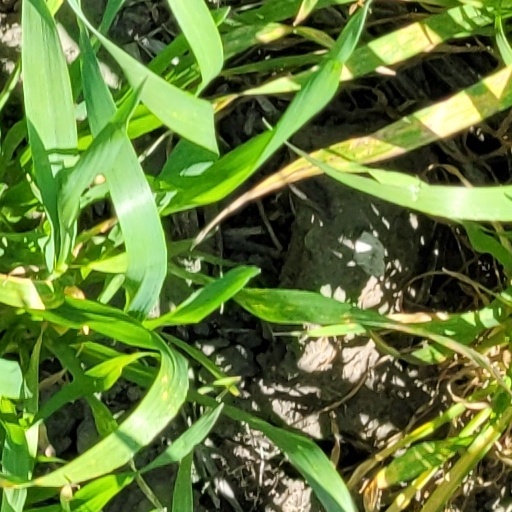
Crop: wheat